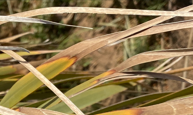
Label: Potassium Deficiency